Girl Asleep (film)

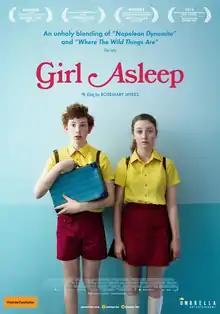
Australian release poster

Girl Asleep is a 2015 Australian surrealist coming-of-age drama film written by Matthew Whittet and directed by Rosemary Myers. The film has been described as an extroverted fantasy dreamscape of an introverted teenage girl. The film is an adaptation of the successful theatre production, also written by Matthew Whittet, by Windmill Theatre in 2014 of the same name, that premiered at the Adelaide Festival. The cast includes: Bethany Whitmore, Tilda Cobham-Hervey,